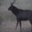
Label: deer